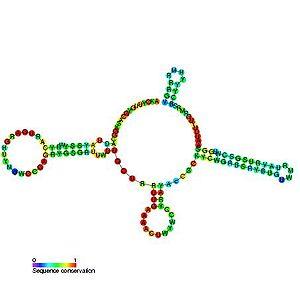
L’ARNsn U4 est un petit ARN nucléaire entrant dans la composition des petites ribonucléoprotéines nucléaires U4. C'est l'un des composants du spliceosome, la machinerie qui réalise l'épissage des ARN chez les eucaryotes. Il s'associe avec l'ARNsn U6 par appariement, et à chaque cycle d'épissage, il est déplacé de l'ARNsn U6 dans une réaction ATP-dépendente permettant à U6 de se replier et de créer le site actif pour catalyser l'épissage. Un processus de recyclage impliquant la protéine Brr2 sépare U4 de U6, alors que la protéine Prp24 les réassemble.